Strath Creek, Victoria

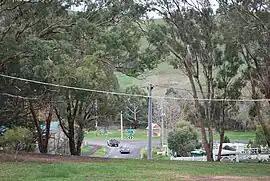
Looking towards the main intersection at Strath Creek from Pioneer Park

Strath Creek is a town in central Victoria, Australia. It is in the Shire of Murrindindi local government area, north of the state capital, Melbourne, on the creek of the same name which flows into King Parrot Creek to the north. At the , Strath Creek had a population of 231.